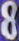
Number: 8